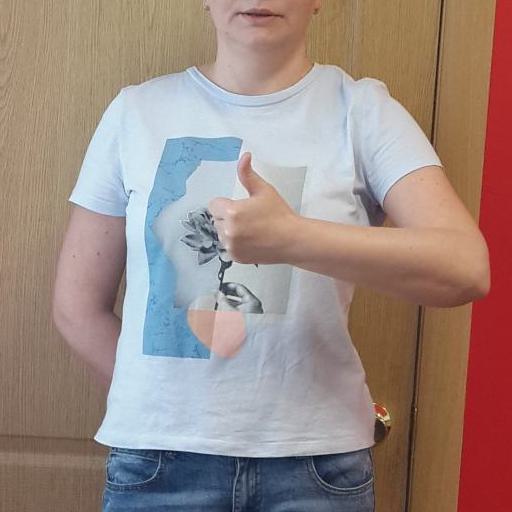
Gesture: like